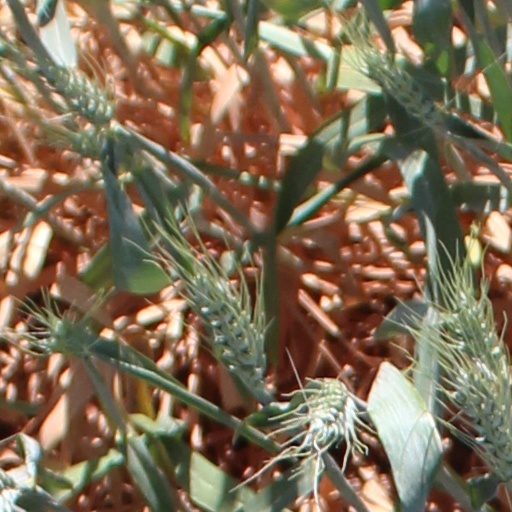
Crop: wheat